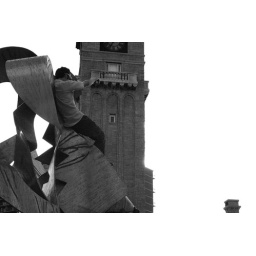
up on a sculpture on the hill above the train station near MICA.